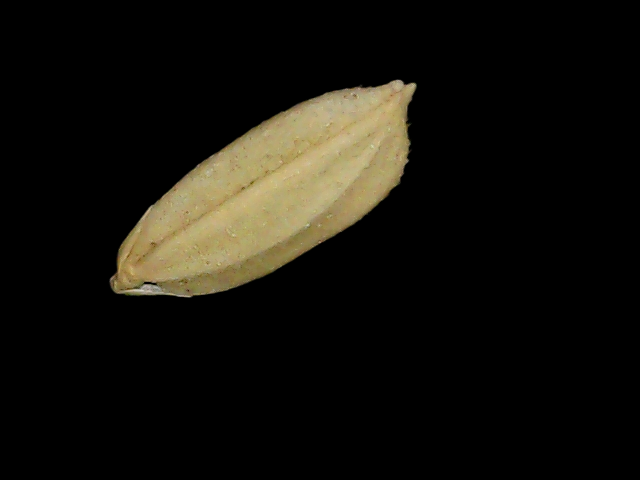
Rice variety: Bd52